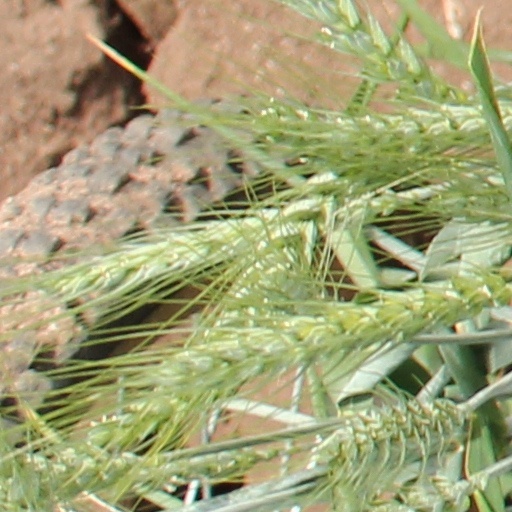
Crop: wheat